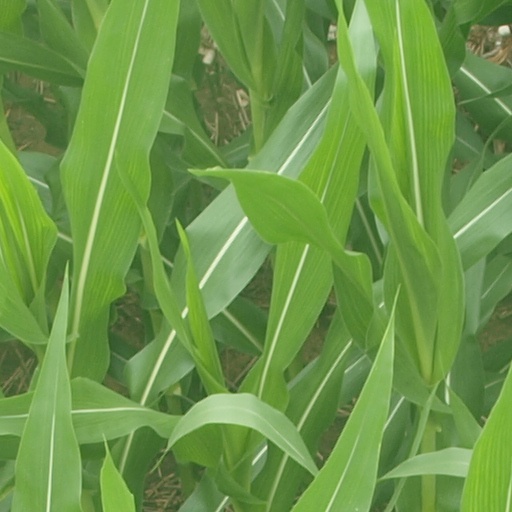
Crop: maize; corn